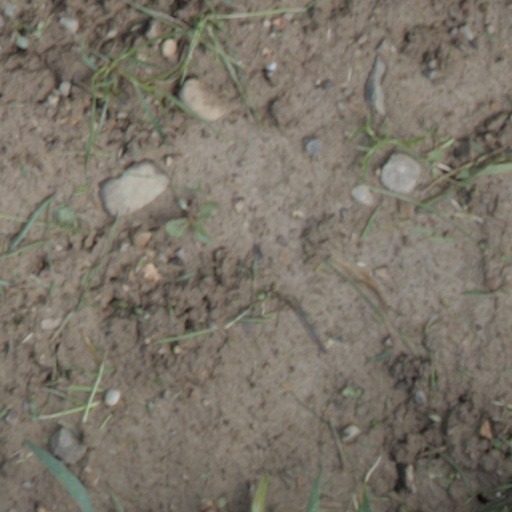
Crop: wheat